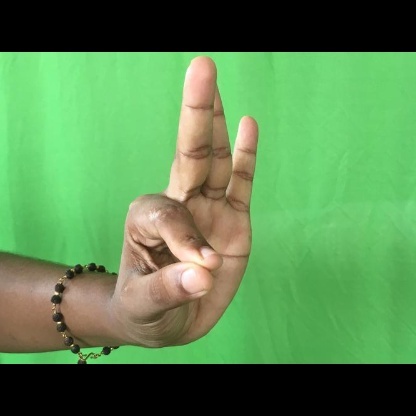
Mudra: Hamsasyam